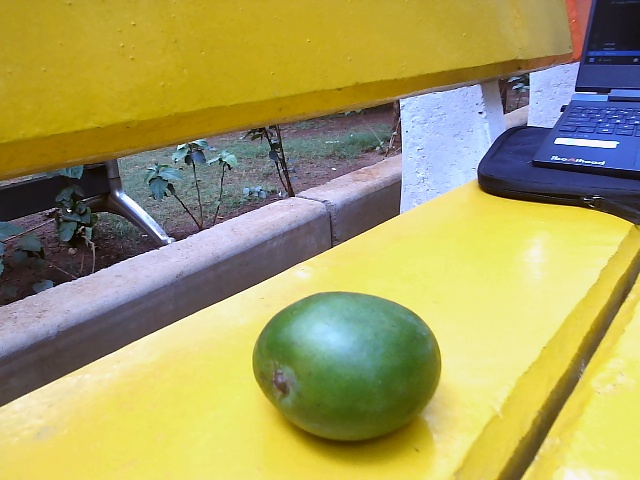
Label: Raw_Mango